Cantinflas Show

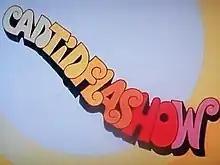
Title card

Cantinflas Show is a Mexican animated television series produced by Televisa, Dimex and Producciones Carlos Amador. The series was created by Mario Moreno 'Cantinflas' and animated by Spanish animator José Luis Moro, who animated the pilot episode in 1972.